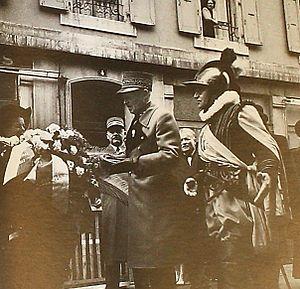
Le général Guisan à Saint-Gervais, décembre 1952. Photographié par Maurice Wassermann
La Compagnie de 1602 est une association historique et patriotique genevoise fondée le mercredi 31 mars 1926 dépositaire des commémorations officielles de la Fête de l'Escalade.